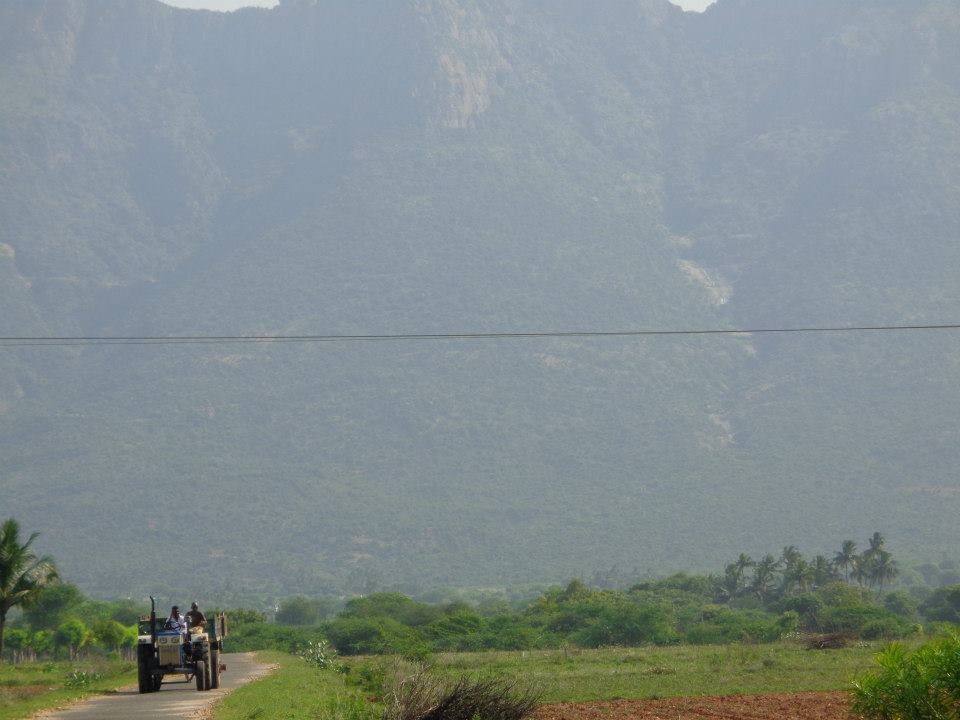
Tholurpatty village